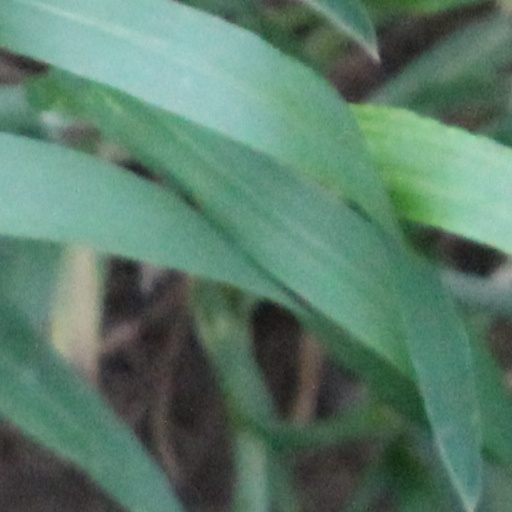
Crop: wheat